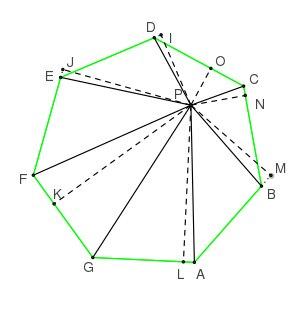
Le théorème de Viviani est un théorème de géométrie euclidienne portant sur le triangle équilatéral. Son nom provient du mathématicien italien Vincenzo Viviani.